Too Little Too Late

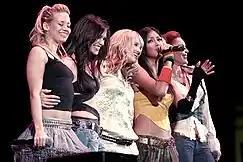
Five young women smiling and standing close together, one of whom (lead singer Nicole Scherzinger) is singing into a microphone with her left arm outstretched.

"Too Little Too Late" is a more R&B-leaning track than Steinberg and Alexander's previous work, which had tended to be more pop rock-oriented. Writing the song in a more urban contemporary style was a conscious decision the songwriters made after realizing pop rock songs they had written for artists such as FeFe Dobson and The Veronicas were not being particularly embraced by contemporary radio stations in the United States; Steinberg elaborated, "I enjoy writing in all different styles. But I particularly enjoy hearing my songs on the radio, and these days pop radio is playing much more urban ... So there's a lot more gratification in writing a song for an artist like JoJo that radio embraces."